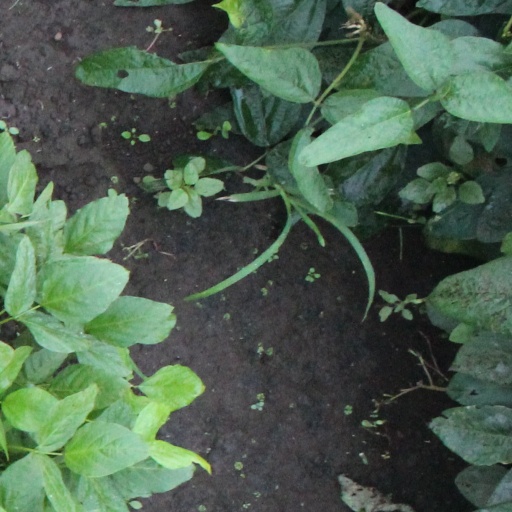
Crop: soybean